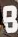
Number: 8